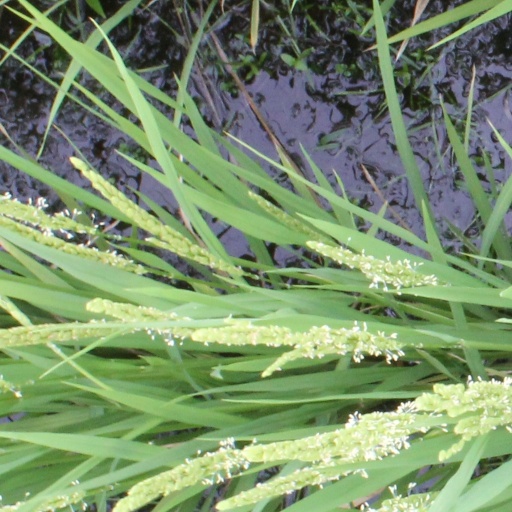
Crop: rice